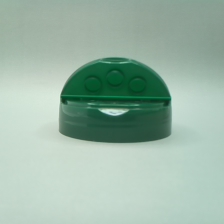
Color: green
Cap type: dual flip-top cap